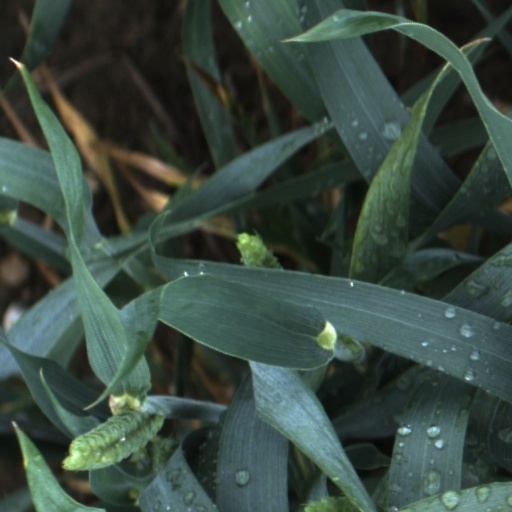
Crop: wheat